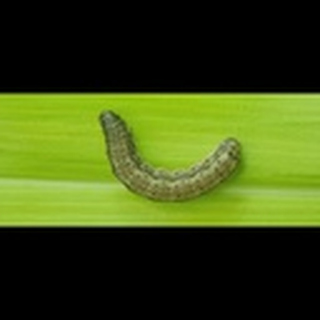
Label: cotton_army_worm